Miley Cyrus: Tongue Tied

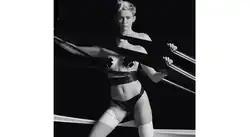
A screenshot from "Miley Cyrus: Tongue Tied", where Cyrus is seen wearing latex underwear and electrical tape while playing with bondage-style restraints.

A two-minute short film, "Miley Cyrus: Tongue Tied" features the track "Stockholm Syndrome" by 30's featuring Zoee. Heavily inspired by electronic music, its lyrics "hold me down so it's hard to breathe" contribute to the overtly sexual nature of the video. The film is alternatively named "Miley" in its title card; the black-and-white film itself is contained within a square, and is bordered by excess white space on either side.